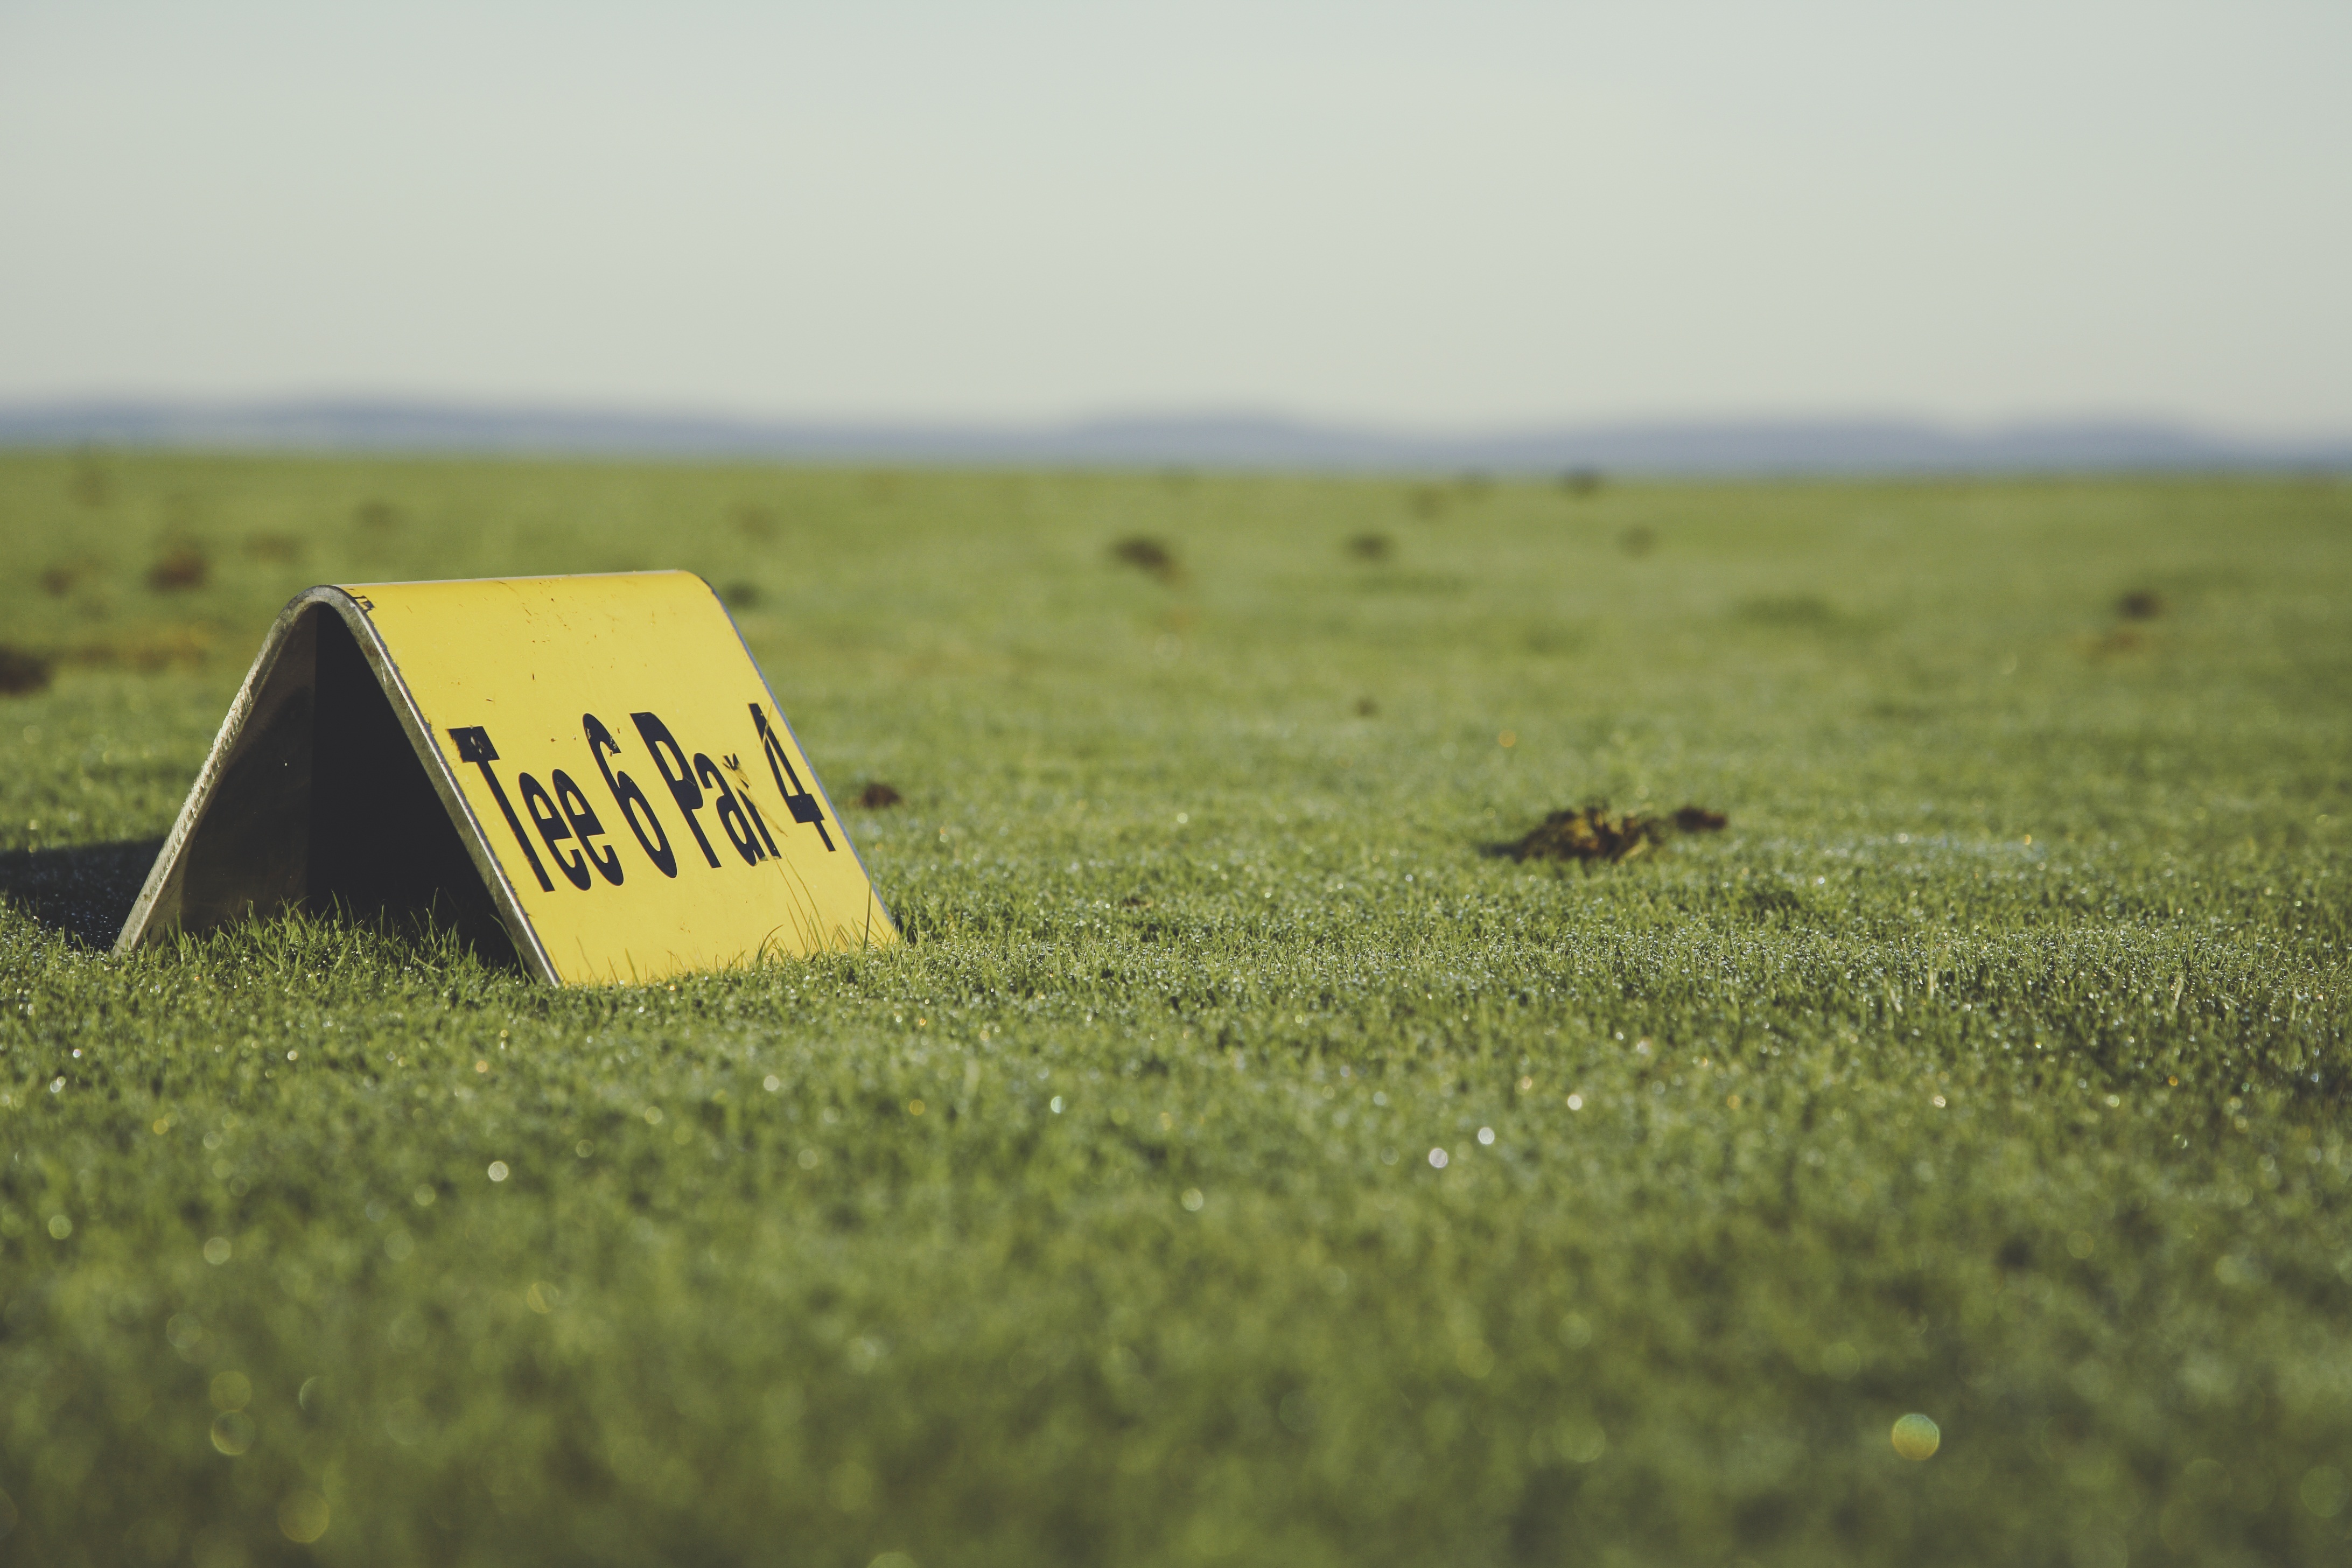
nature, grass, sand, horizon, field, lawn, meadow, prairie, morning, hill, green, crop, pasture, soil, agriculture, plain, golf, golf course, golf ball, grassland, ball, tee, habitat, ecosystem, steppe, rural area, caddy, golfer, golf clubs, golf balls, teeing ground, natural environment, grass family